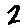
Label: 2